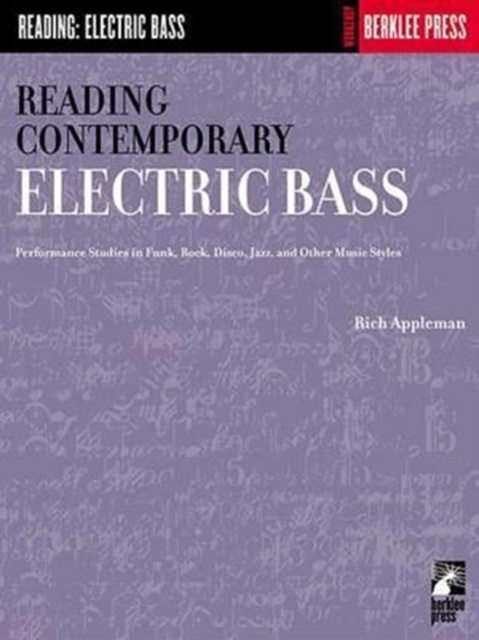
Reading Contemporary Electric Bass
Book Synopsis (Fretted). This Berklee Workshop is a comprehensive collection of exercises and performance studies designed to expand your bass playing in a wide range of musical styles. The rhythms and bass lines presented are excellent for developing sight-reading skills and technical proficiency.
Brand: Hal Leonard Corporation
Category: Media > Sheet Music